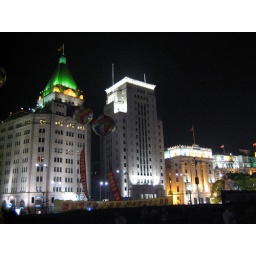
the green roofed building is the peace hotel on the bund in shanghai